Courts of Michigan

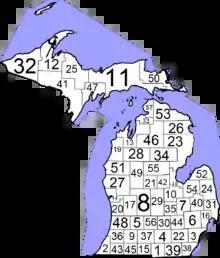
Judicial circuits map

The Supreme Court is Michigan's court of last resort, consisting of seven justices. Each year, the Supreme Court receives over 2,000 applications for leave to appeal from litigants primarily seeking review of decisions by the Michigan Court of Appeals.